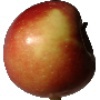
Label: Apple Braeburn 1